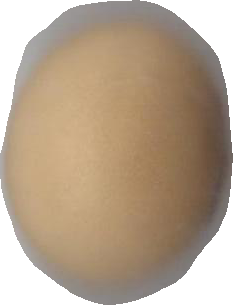
Variety: Grobogan